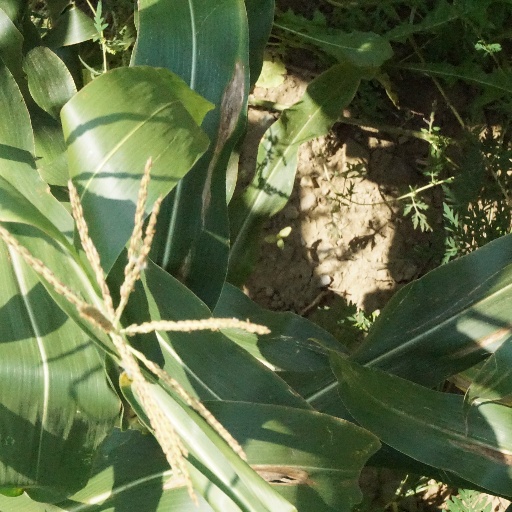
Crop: maize; corn